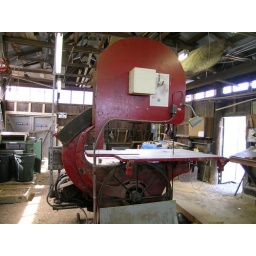
Notice the huge red saw in the boat repair shop in Chesapeake Bay Maritime Museum in St. Michaels, MD